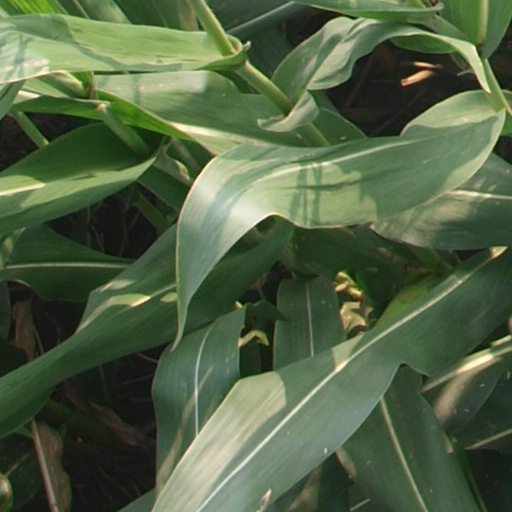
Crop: maize; corn